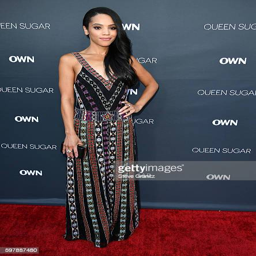
actor arrives at the premiere